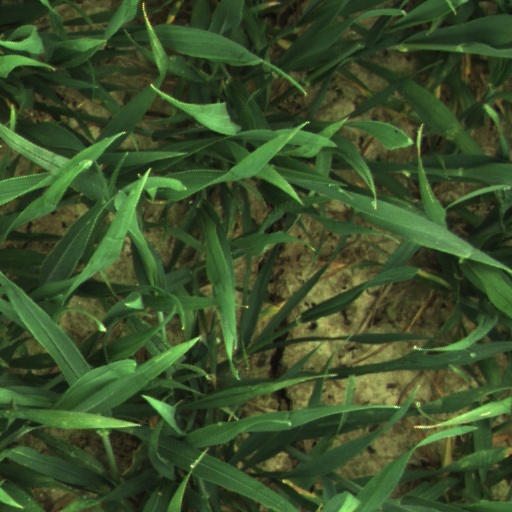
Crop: wheat